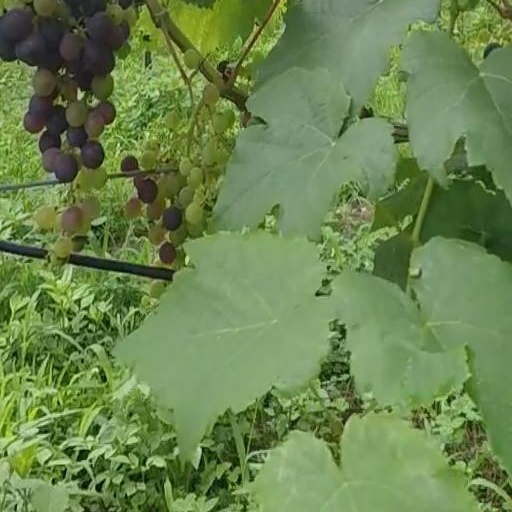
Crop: grape